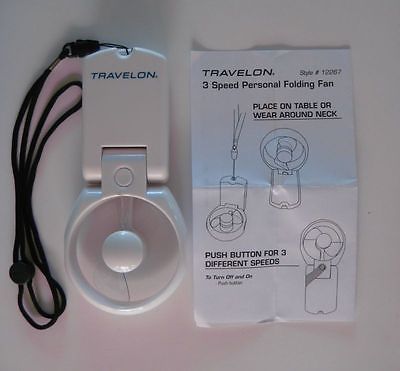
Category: fan